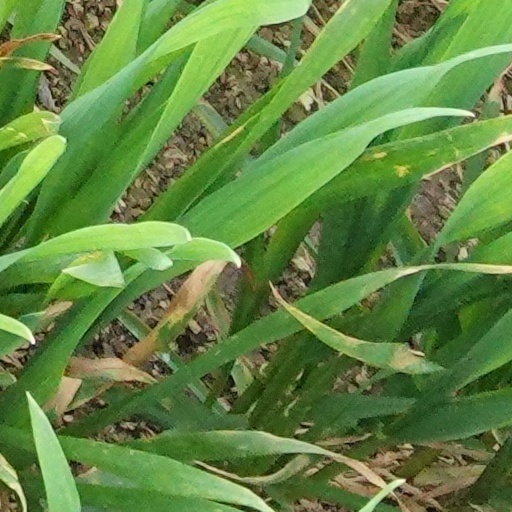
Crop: wheat